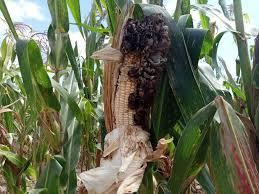
Shamba kubwa ya mahindi ,tunaona mahindi iliyo mbali, kuna mahindi karibu, iliyo karibu zaidi ni mahindi iliyoshikwa na ugonjwa inaonekana nyeusi na tena imefunguliwa ndani, kuna mahindi chache zilizo sawa , mingi zimeshikwa na hili ugonjwa.